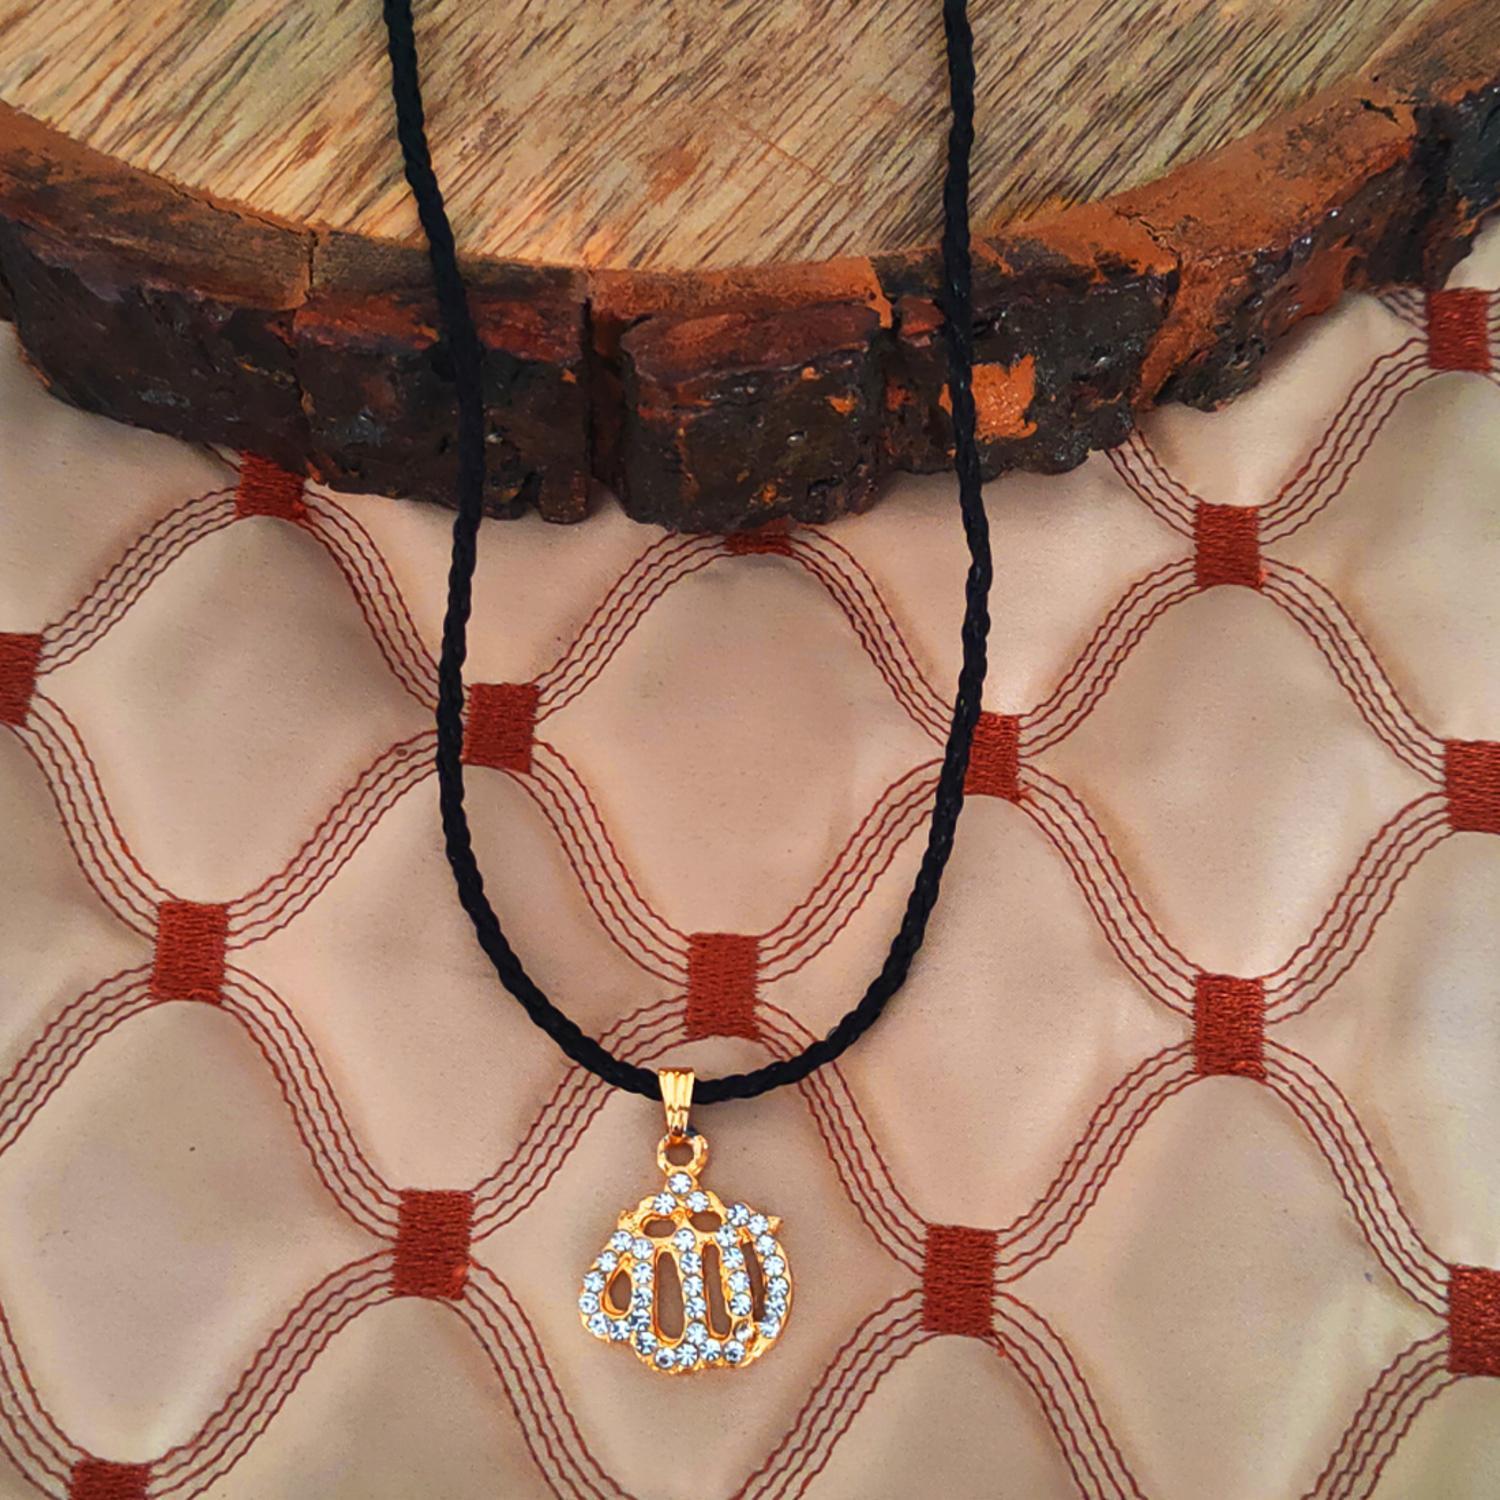
M Men Style Religious Allah Prayer Muslim Jewelry Gold Brass Pendant Necklace Chain For Men
Type: Necklaces & Pendants
Brand: M Men Style
Price: Rs. 299
 Material:-Stainless Steel,Colour:- Silver Pendant ,Width is 20 mm And Height is 25 Brand : M Men Style This Pendent Is Made From Stainless Steel Construction Lets It To Retain Its Quality And Shine For Years To Come. Stainless Steel jewellery does not corrode.Â .Pure surgical Stainless Steel is used to make this product/which doesnt cause any harm to skin. Nickel free and Lead free as per International Standards. No harm to health. JEWELLERY CARE : Never allow your fashion jewellery to come in contact with harsh chemicals/oils/nor spray perfumes directly on them. This will cause the jewellery to fade/discolour/or even ruin them completely.
Features: Easy Wear,Partywear,For Men And Women
Included: 1 Pendant 1 Chain